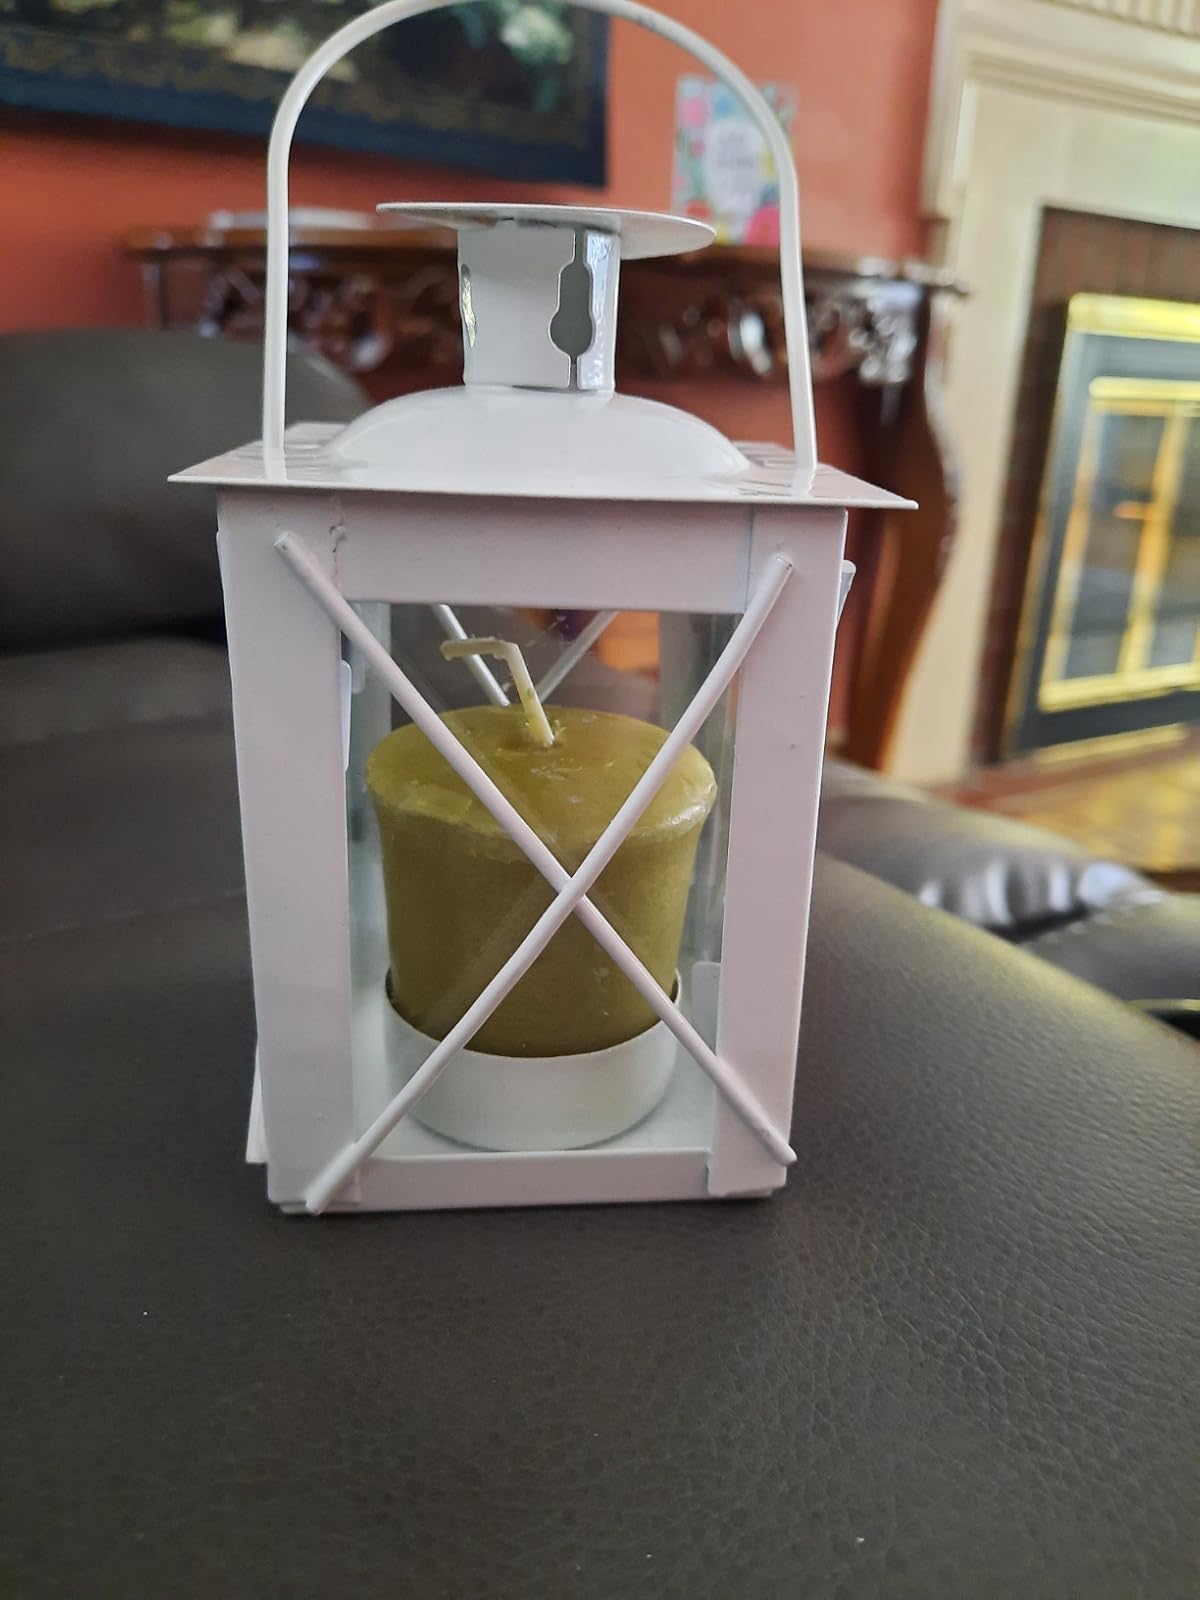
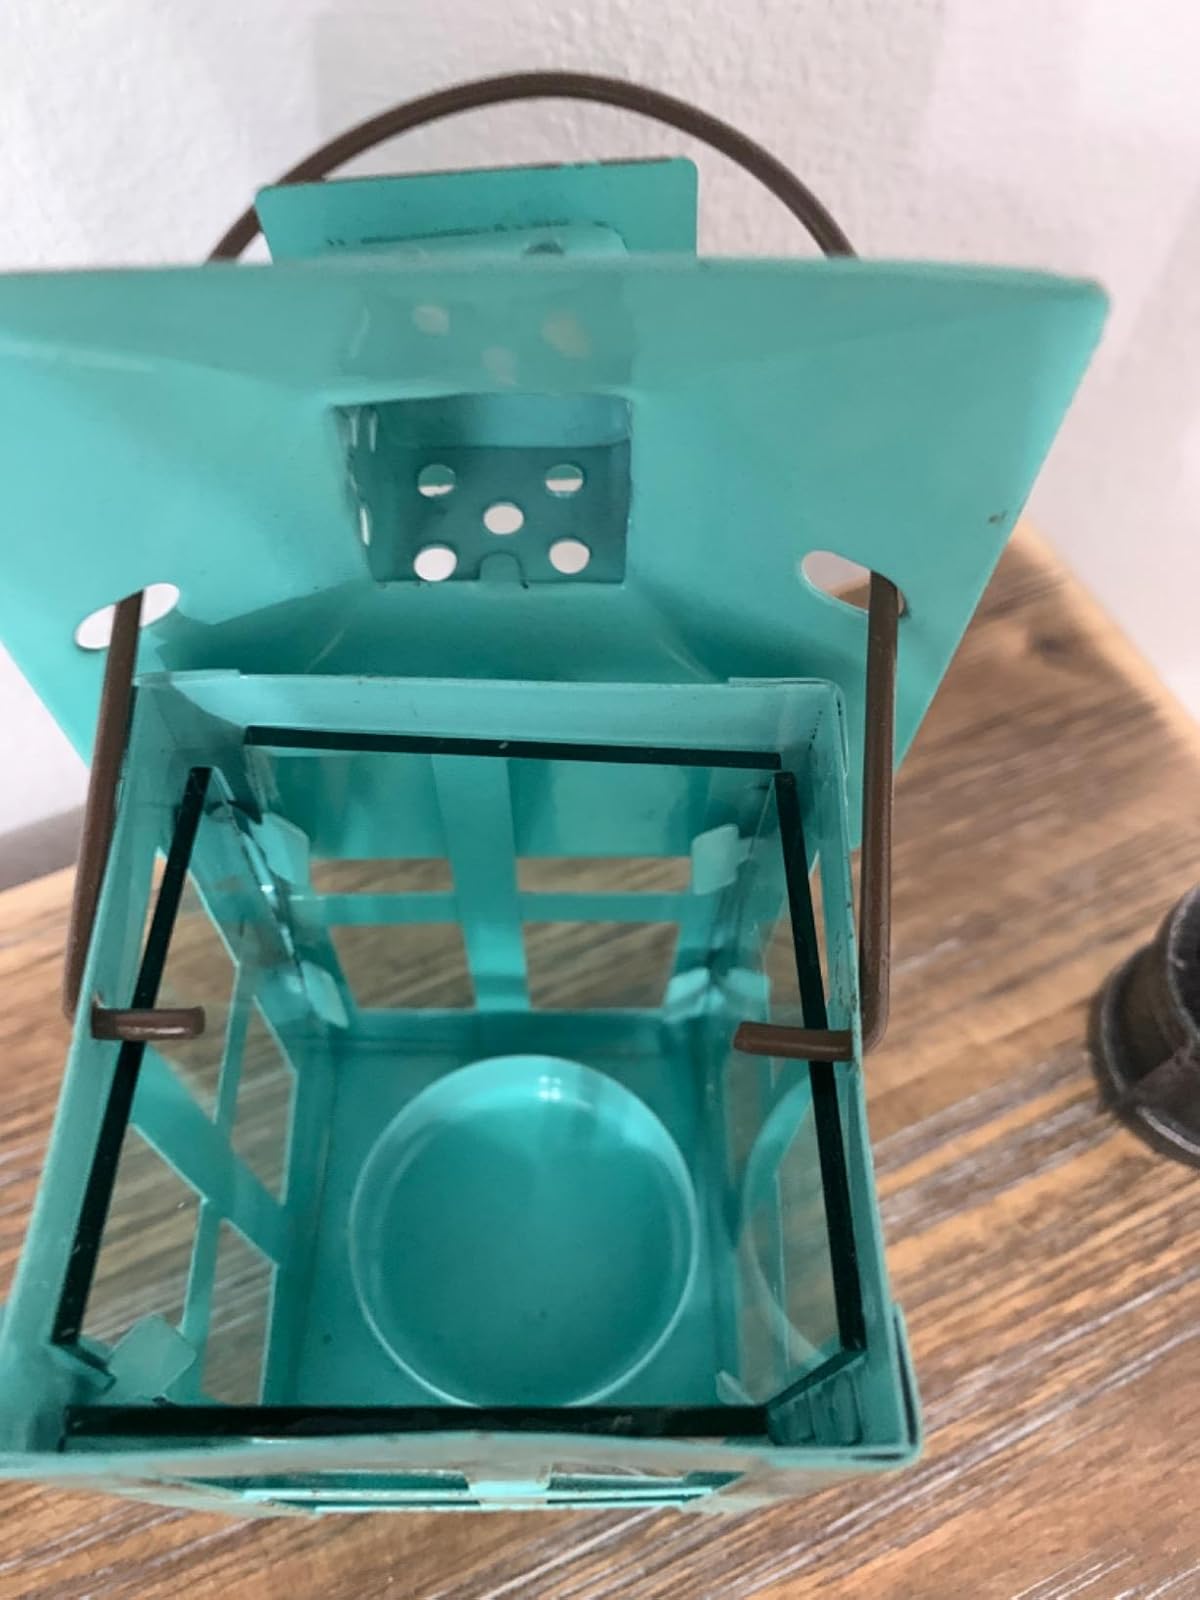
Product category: lantern
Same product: no